Wum

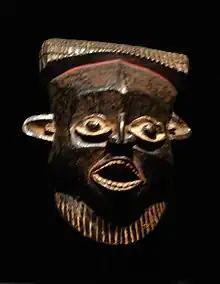
Masque de danse Wum-Musée du quai Branly

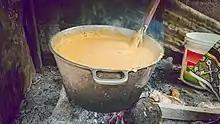
Fufu Corn

Wum is the third biggest town in the north west region of Cameroon. It lies on a plateau at an elevation of about 1100 m near the edge of the western highlands of Cameroon. It is north of the regional capital Bamenda (by dirt road). It lies near Lake Wum, one of five small crater lakes within 15 km of the town in the hilly, volcanic landscape. Lake Nyos, a crater lake from which a limnic eruption killed nearly 2,000 people in 1986, is 25 km to the east.